List of international cricket centuries by Matthew Hayden

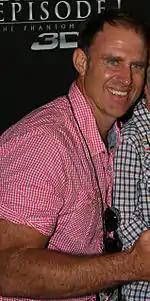
A man wearing a pink shirt looks across his shoulders.

Matthew Hayden is a former Australian international cricketer. An opening batsman, Hayden scored 8,625 runs in Tests and 6,133 runs in One Day Internationals (ODIs), accruing a total of 40 centuries30 in Tests and 10 in ODIs. He was described by Yahoo! Cricket as "a strong-built left-hander, an intimidating personality and [possessing] an aggressive attitude", "[with] all the ingredients" needed for success. He was named as one of "Indian Cricket's" "Cricketers of the Year" in 2001 and as "Wisden's" Cricketers of the Year in 2003. Hayden was chosen as the "ICC ODI Cricketer of the Year" in 2007.